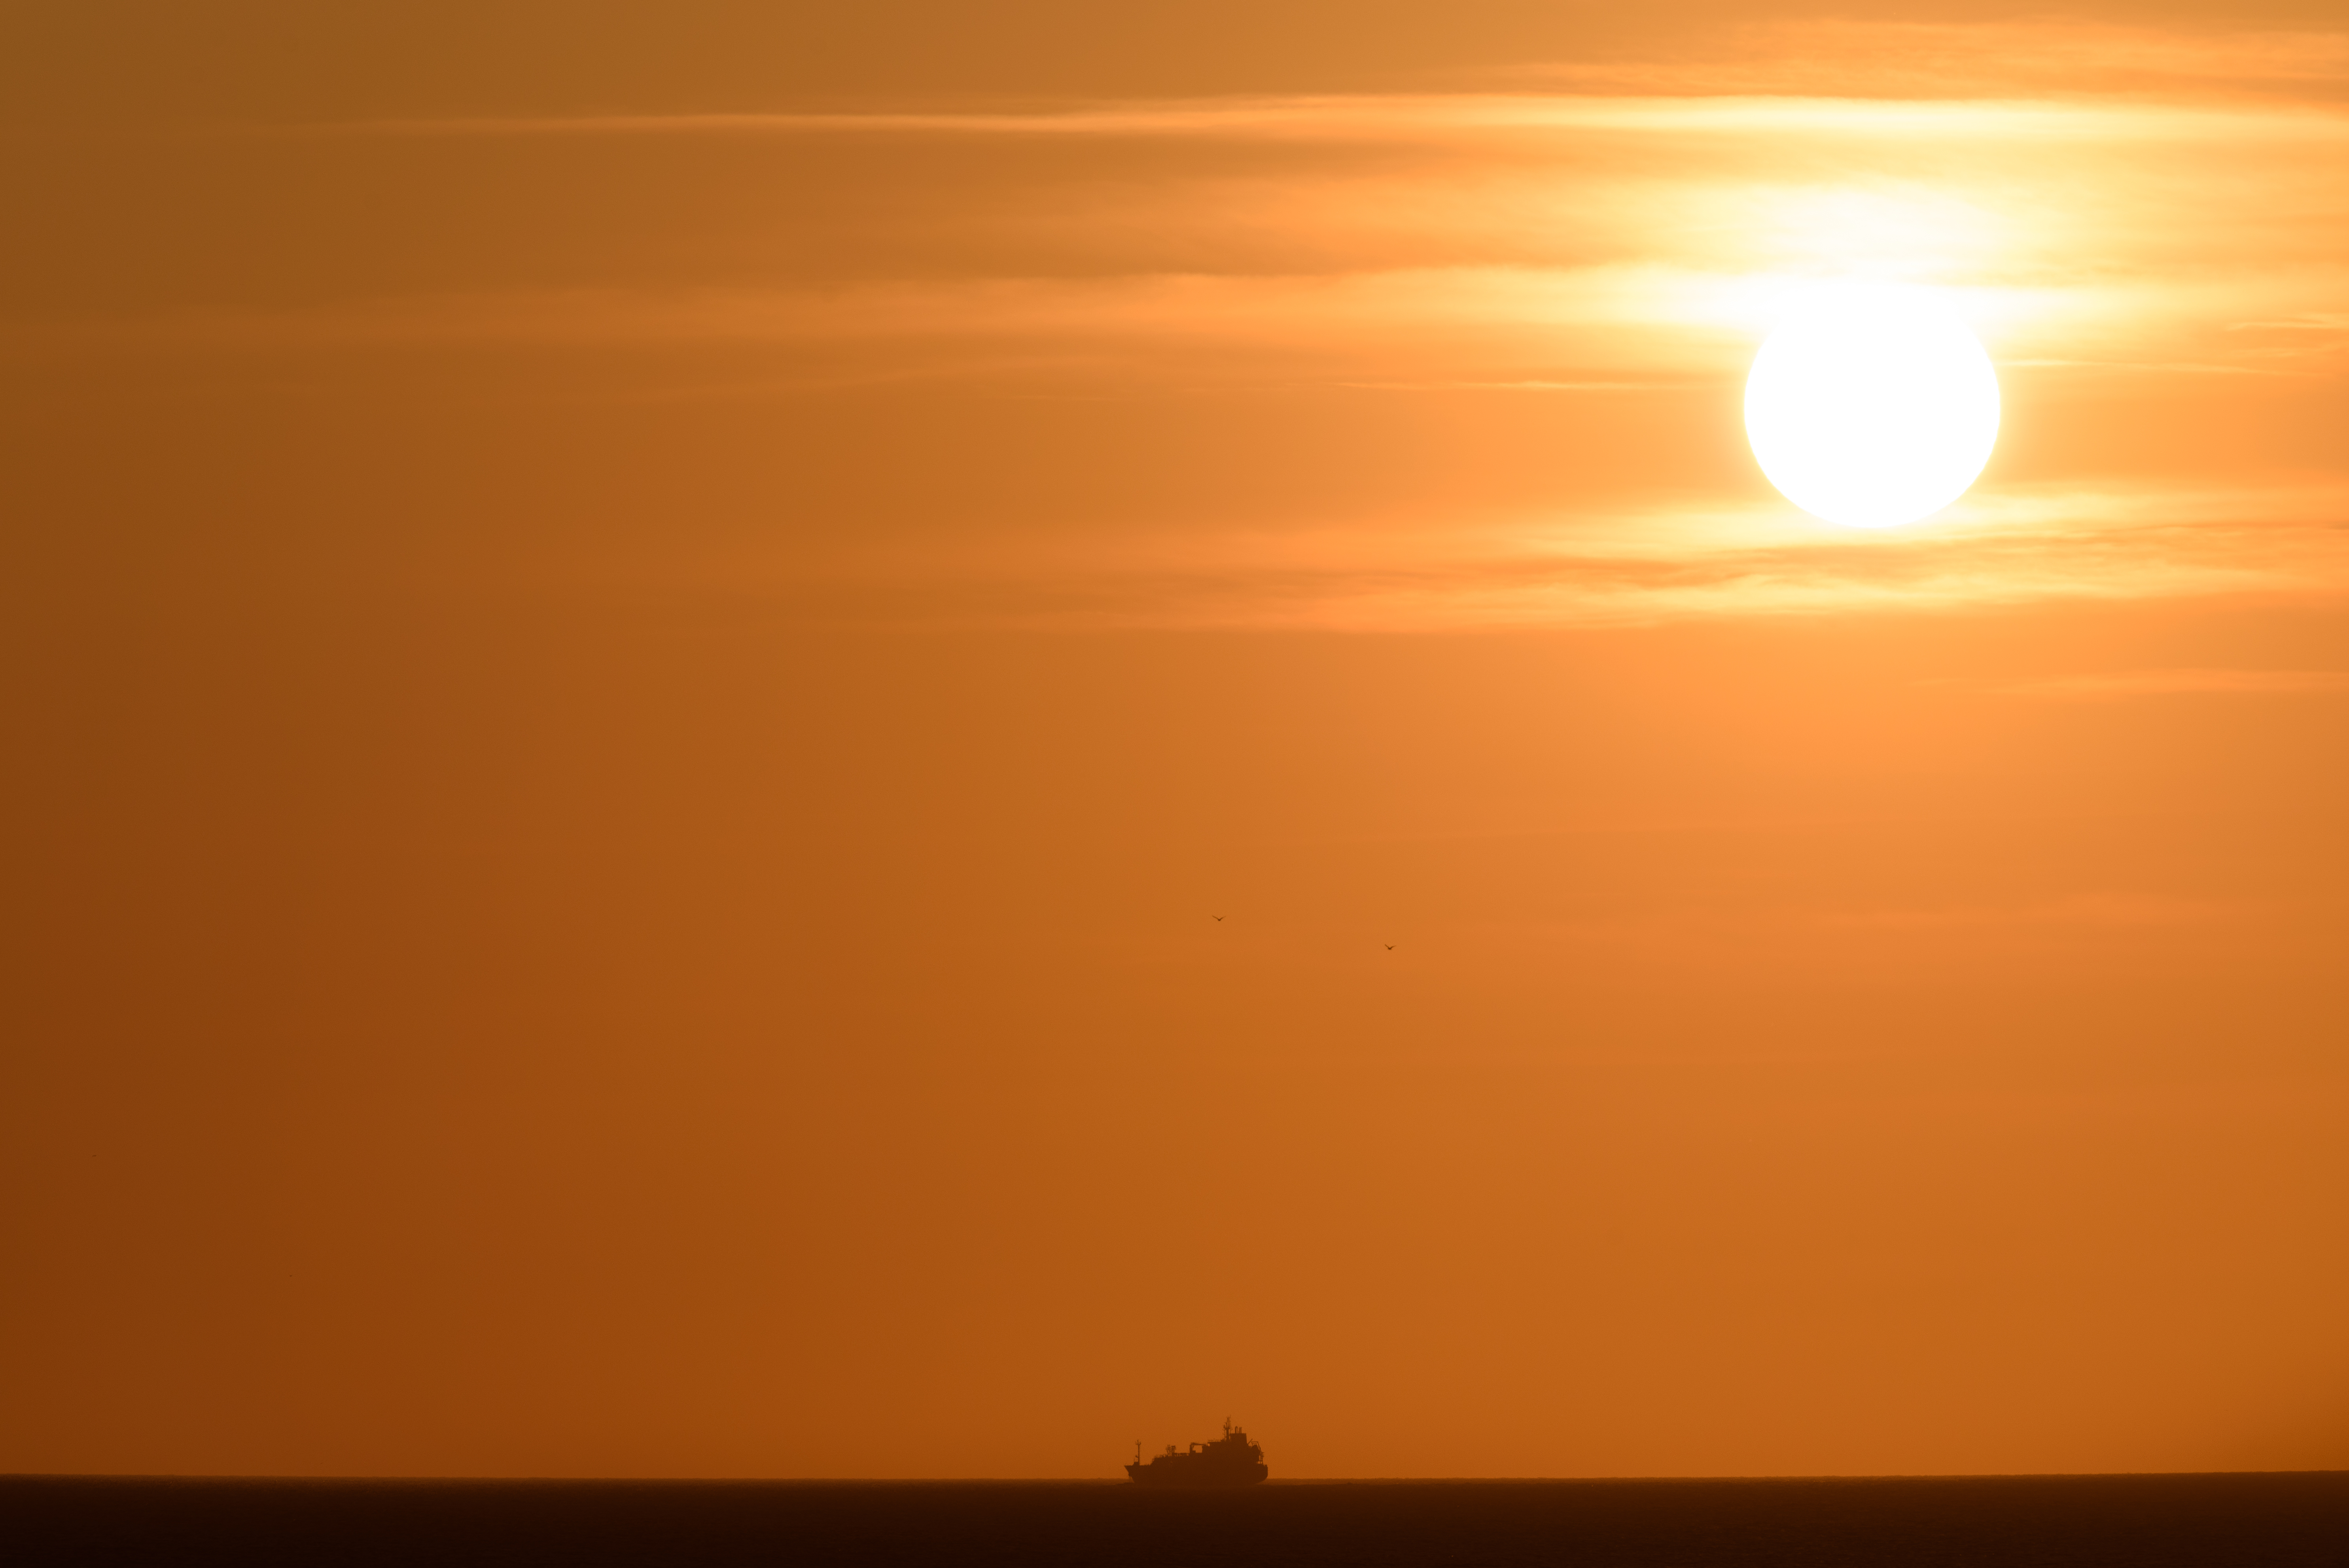
sky, horizon, afterglow, sun, sunrise, sunset, orange, yellow, calm, evening, atmospheric phenomenon, morning, sea, cloud, sunlight, atmosphere, dusk, red sky at morning, heat, dawn, astronomical object, sound, landscape, ocean